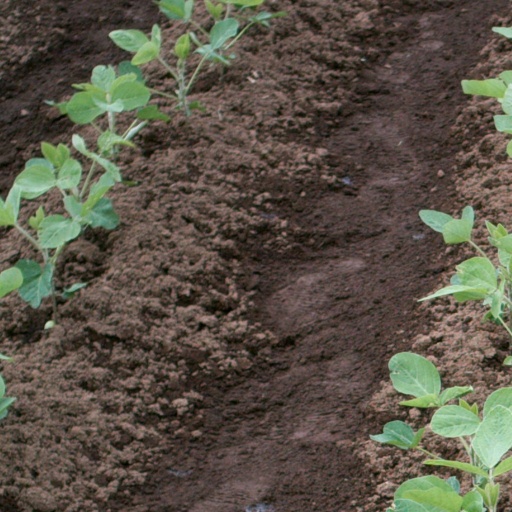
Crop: soybean